Zuniceratops

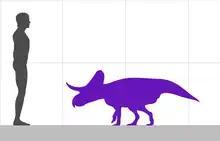
Size comparison with human

"Zuniceratops" was a relatively small ceratopsian, measuring about long and weighing around . The basal skull length is estimated up to . The partial proximal parietal is shown to have an inverted "T" shape, as in "Protoceratops". Although the first specimen discovered had single-rooted teeth (unusual for ceratopsians), larger fossils had double-rooted teeth, showing that the teeth became double-rooted with age and that it is a plesiomorphic trait.